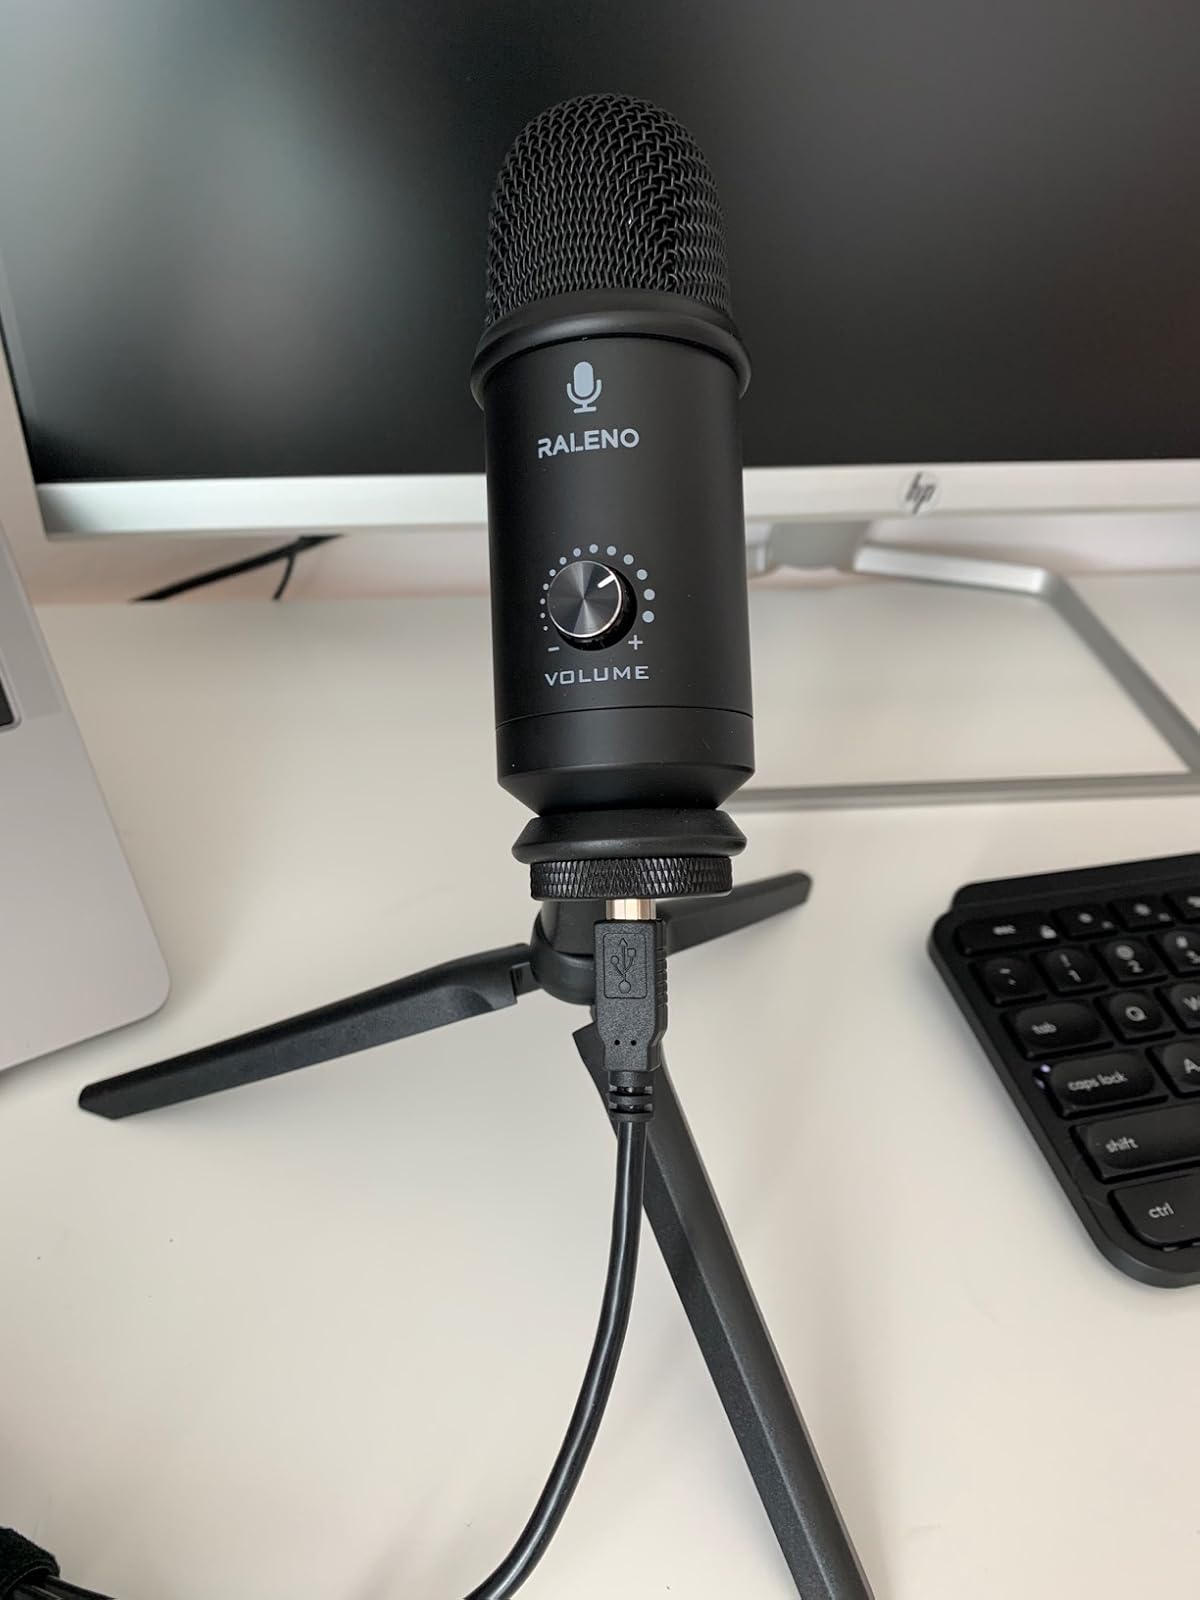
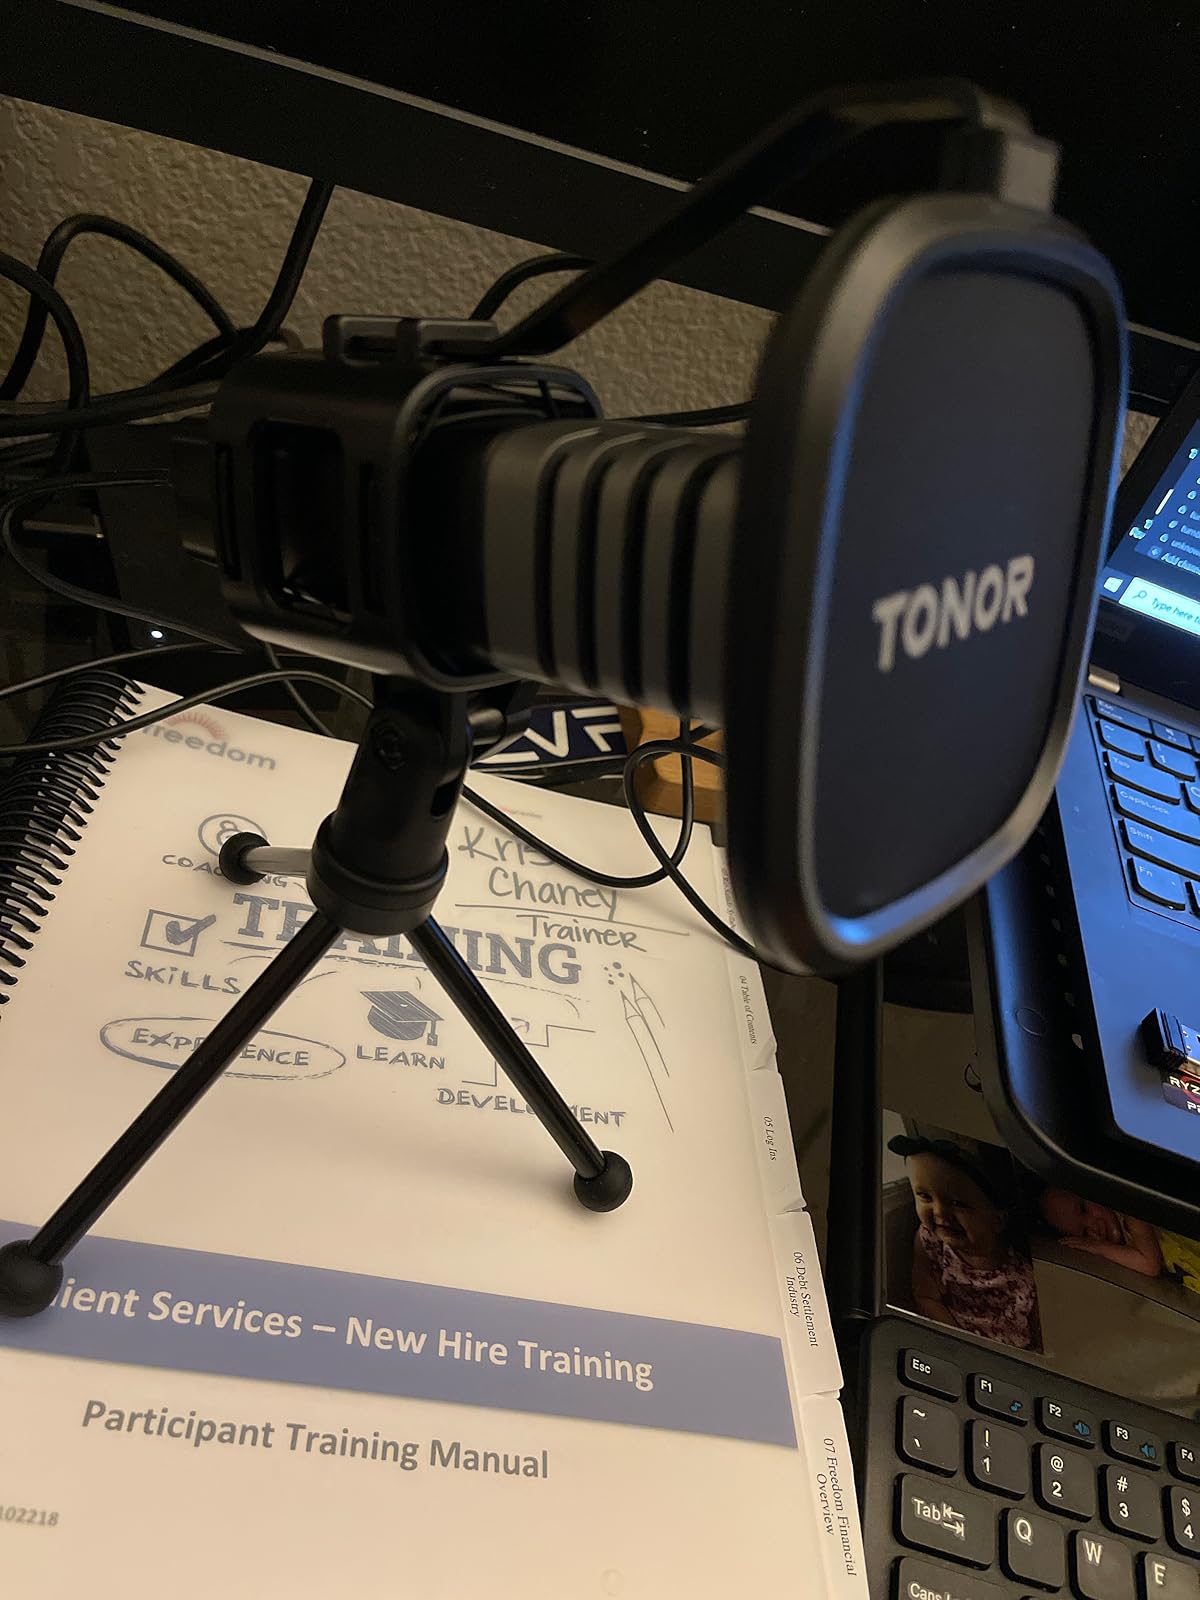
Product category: microphone
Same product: no